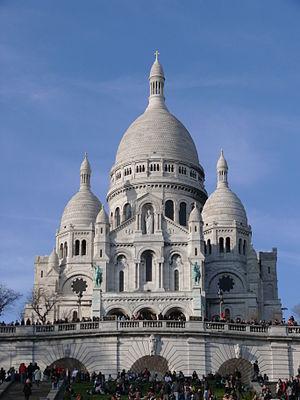
Basilique du Sacré-Cœur de Montmartre